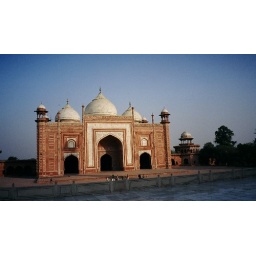
The mausoleum is flanked by matching mosque and guest house in red stone with white details.